Acallam na Senórach

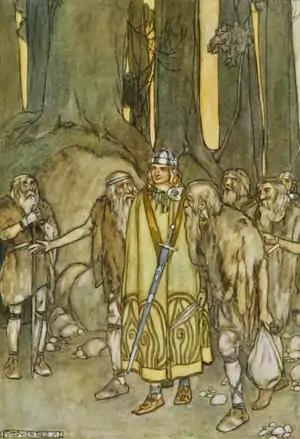
Fionn mac Cumhaill and the "fianna"

Acallam na Senórach (whose title in English has been given variously as Colloquy of the Ancients, Tales of the Elders of Ireland, The Dialogue of the Ancients of Ireland, etc.), is an important prosimetric Middle Irish narrative dating to 1200. It is the most important text of the Finn Cycle (also known as the Fenian Cycle, "fíanaigecht", "fiannaigheacht", "fiannaíocht" etc) and at about 8,000 lines is the longest-surviving work of medieval Irish literature. It contains many Finn Cycle narratives framed by a story in which the "fianna" warriors and Caílte mac Rónáin have survived long enough to relate the tales to Saint Patrick. The work has been seen as a defence of the Irish literary establishment when it came under the scrutiny of Church reformers during the 12th to 13th centuries.